John Macallan Swan

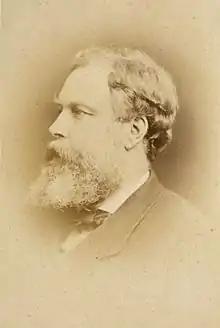
Portrait of John Macallan Swan

John Macallan Swan (9 December 1846 – 14 February 1910) was an English painter and sculptor.